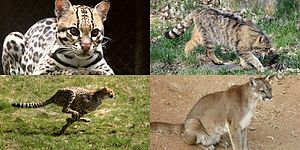
Felinae
Eksempler på medlemmer af underfamilien Felinae, Ocelot (Leopardus pardalis), vildkat, gepard og puma.
Felinae, eller de små kattedyr, er en underfamilie indenfor Felidae, der består af fysisk små og mellemstore kattedyr samt gepard og puma. Det er den største af de to underfamilier i kattefamilie - den anden er de såkaldte store kattedyr.